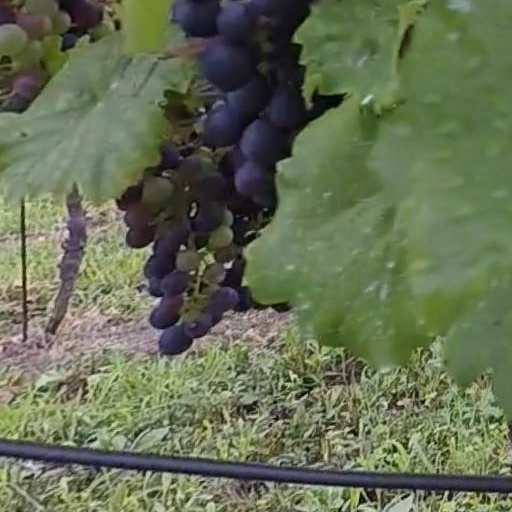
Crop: grape